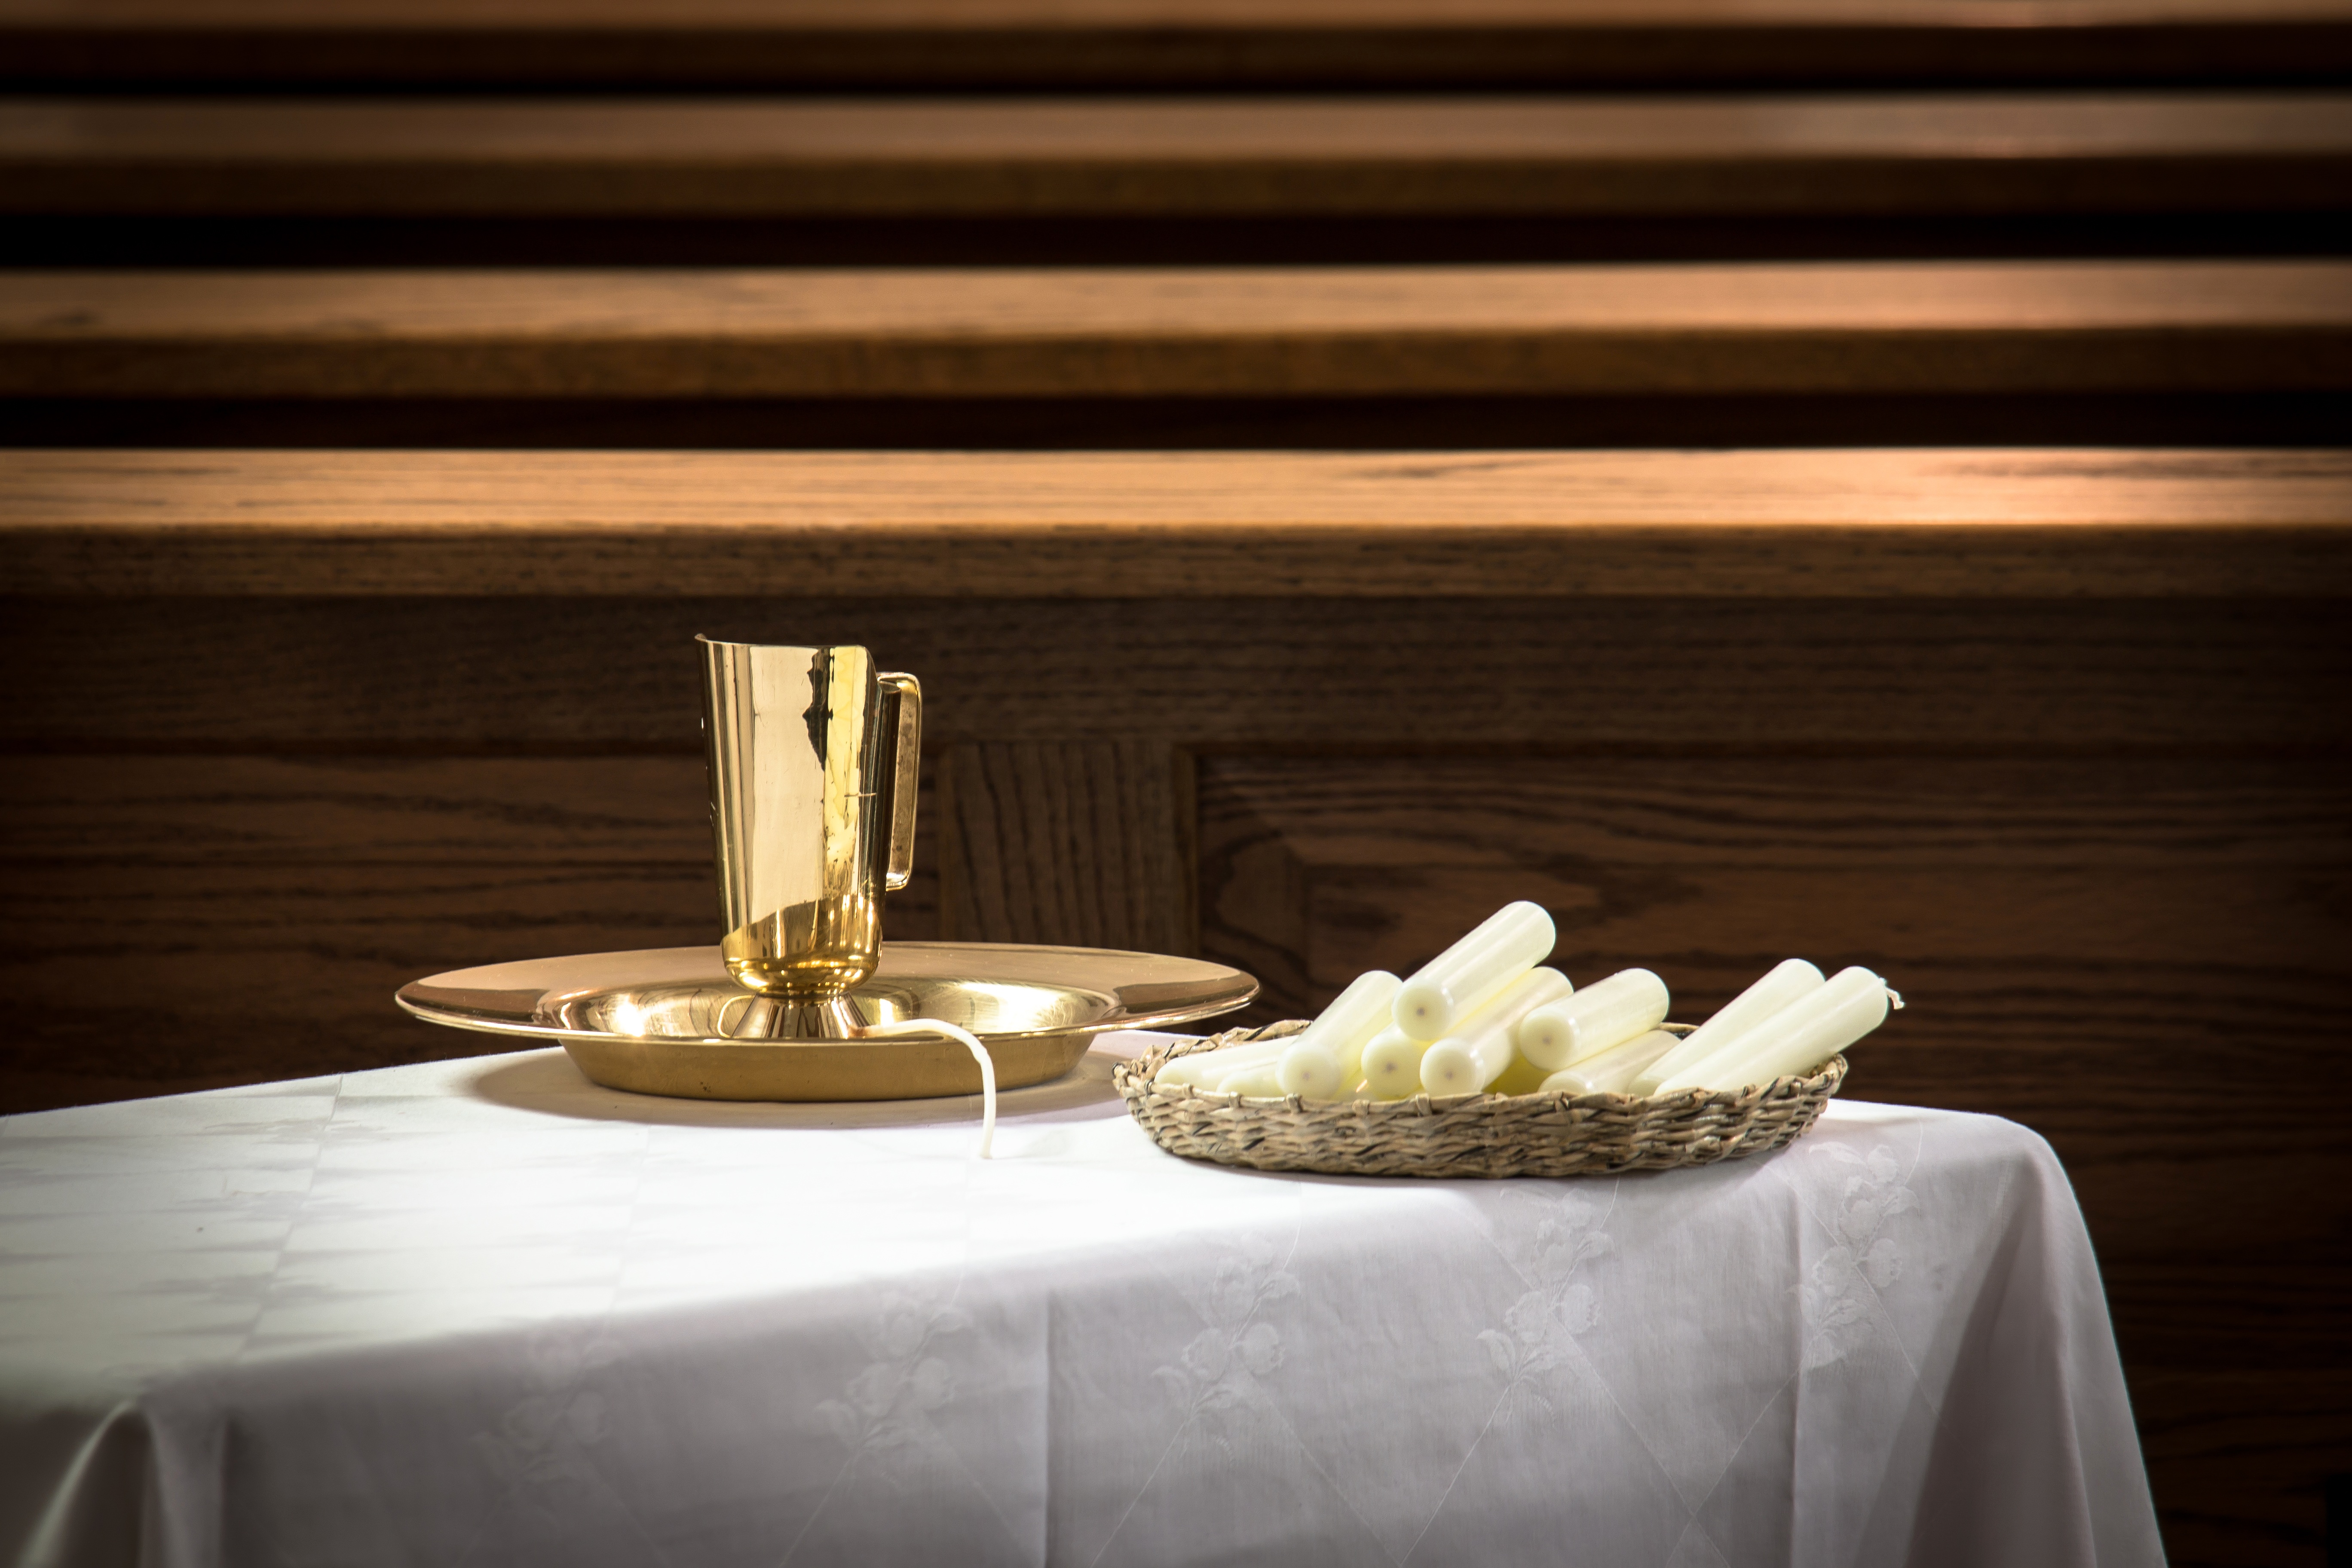
table, wood, restaurant, pot, meal, golden, religion, church, furniture, room, christian, lighting, interior design, jug, festival, brass, christianity, sacrament, baptism, church pews, water jug, baptismal bowl